Geology of Austria

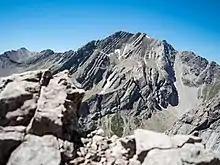
Folded strata in the Northern Calcareous Alps – Rotkopf and Imster Muttekopf in the Lechtal Alps, Tyrol

The Salzach-Enns-Mariazell-Puchberg Fault (SEMP) is the largest in the Northern Calcareous Alps. The Pols, Lavant, Mur, Murz, Isel and Moll valleys are all examples of strike-slip faults.